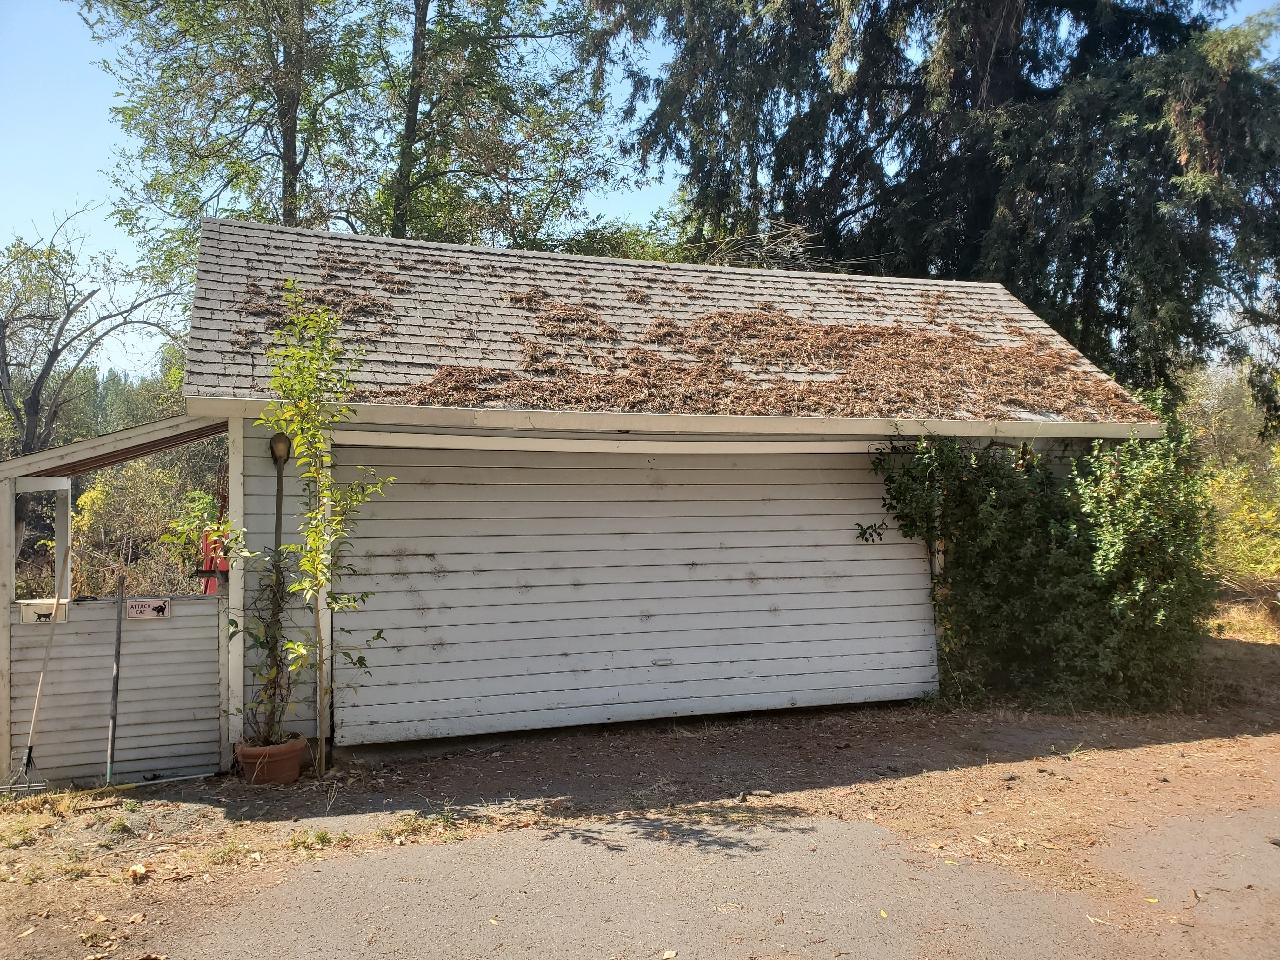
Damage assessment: affected